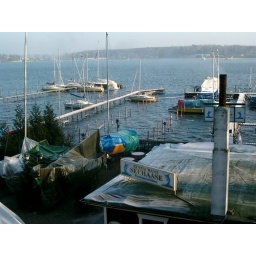
These boats are docked near the house which hosted the Wannsee Conference. The lake is just outside of Berlin.